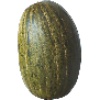
Label: Melon Piel de Sapo 1